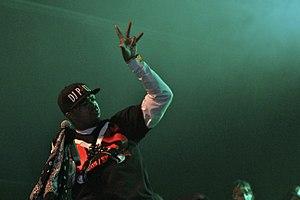
DJ Paul, de son vrai nom Paul Duane Beauregard, né le 12 janvier 1975 à Memphis, dans le Tennessee, est un rappeur, producteur, disc jockey, et entrepreneur américain. Il est membre fondateur du groupe Three 6 Mafia et le demi-frère du rappeur Lord Infamous.